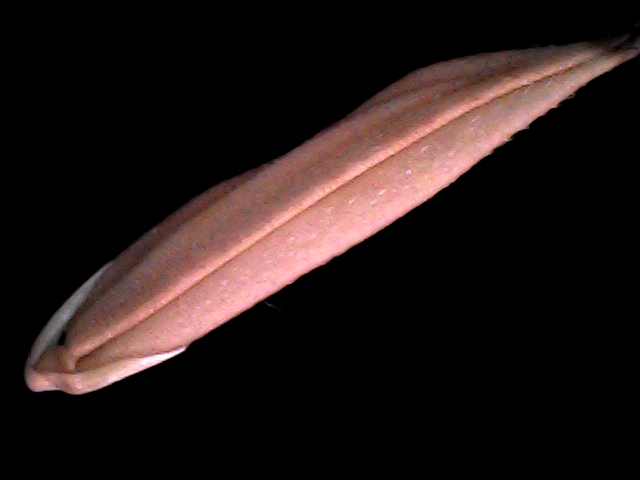
Rice variety: BD70